Richard Croker

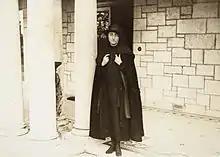
Beulah Croker, outside Glencairn House, their house in Stillorgan, 1921 or 1922

Croker operated a stable of thoroughbred racehorses in the United States in partnership with Mike Dwyer. In January 1895, they sent a stable of horses to England under the care of trainer Hardy Campbell Jr. and jockey Willie Simms. Following a dispute, the partnership was dissolved in May but Croker continued to race in England.